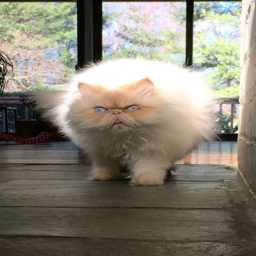
this cat is bad to the bone .